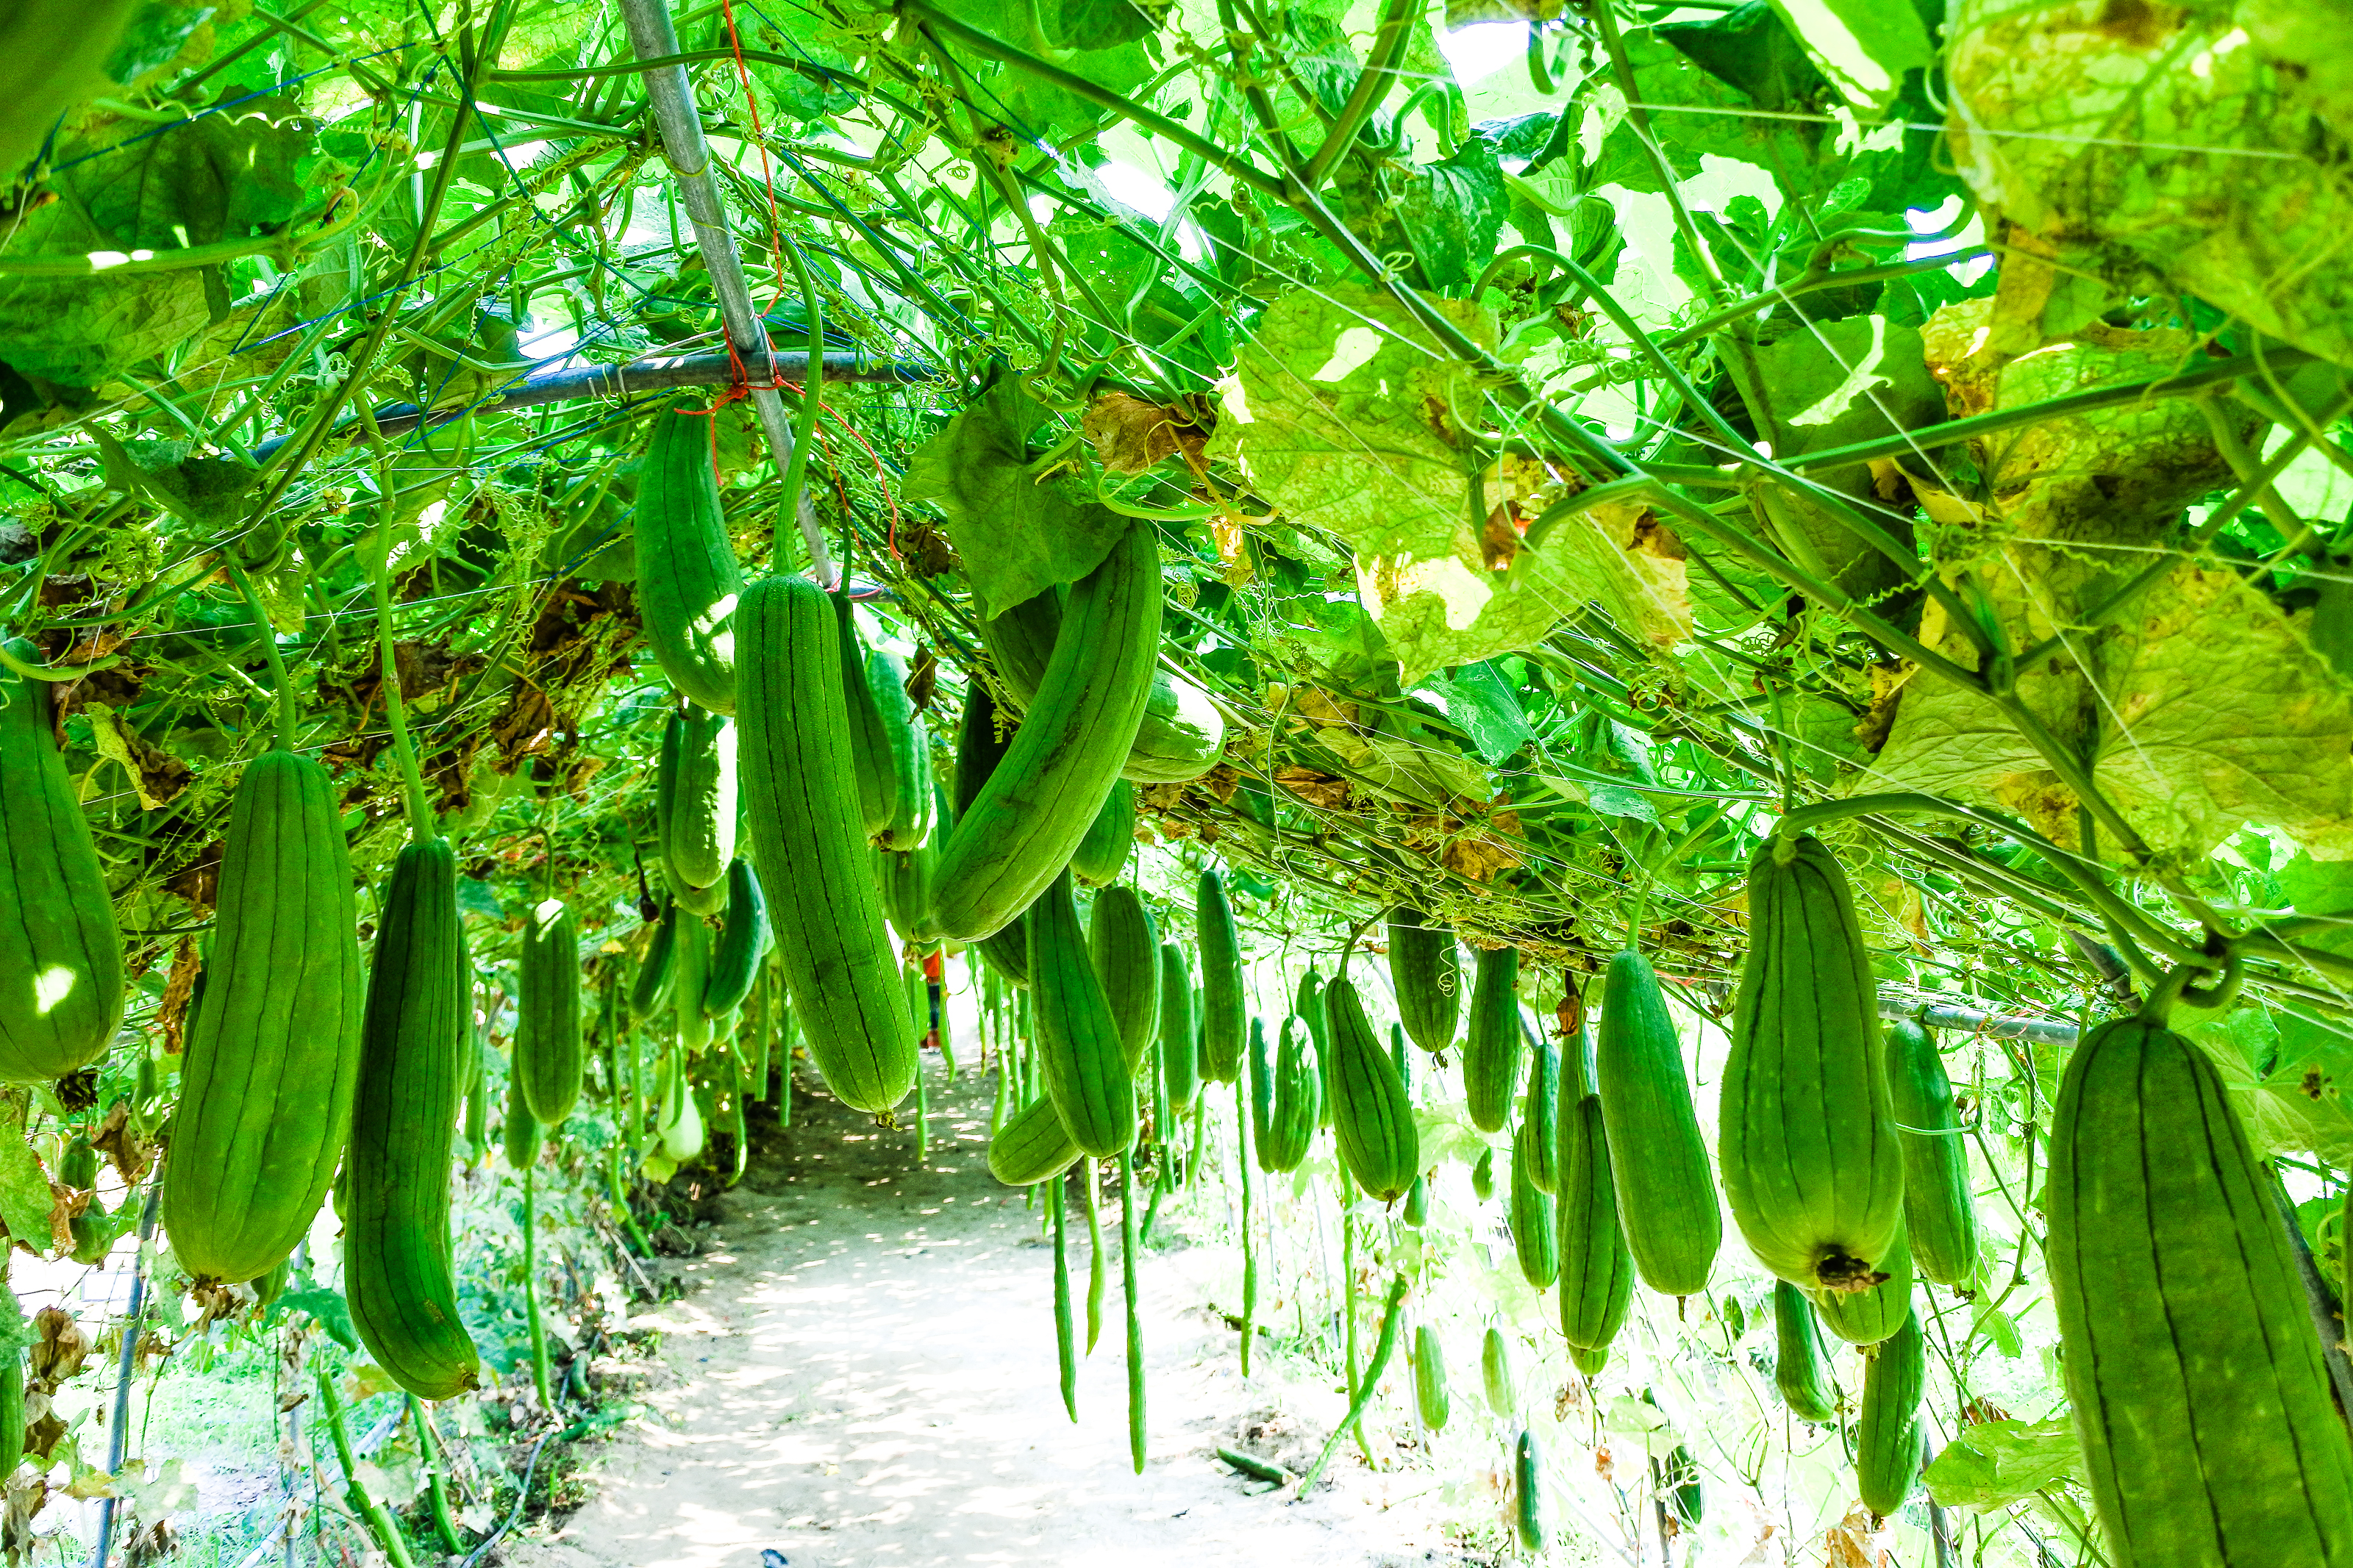
zucchini, rural, freshness, beautiful, growing, view, squash, farm, natural, tree, raw, delicious, marrow, nutrition, field, closeup, plant, tasty, gardening, vegetable, vegetables, summer, agriculture, top, farming, vegetarian, eat, ripe, diet, courgettes, organic, harvest, green, ingredient, nature, courgette, health, vegan, leaf, produce, food, flower, outdoor, zucchini farm, vitamins, healthy, garden, growth, fresh, botany, luffa, forest, vascular plant